Rail transport in Malaysia

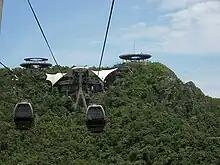
Langkawi Cable Car Top Station, the two circular viewing platforms are visible

The Penang Hill Railway in Penang is the funicular system in Malaysia. The system uses a single metre-gauge railway track, with a total length of and a passing loop in the middle. The inclination is around 52.9% at maximum and 18.8% at minimum. The system was first opened as a two-section system in 1923 and managed by the former George Town Municipality (now Penang Island City Council). On 1 February 1977, the ownership was transferred to the Penang State Government and a complete overhaul was done in 2010 to convert the system into a one-section railway. The system travels through eight stations from the Lower Station at Air Itam to the Upper Station on top of the Penang Hill. Despite the upgrade done in 2010, the aging rail infrastructure had led to the system having several breakdowns as it could not support large number of passengers at certain times.